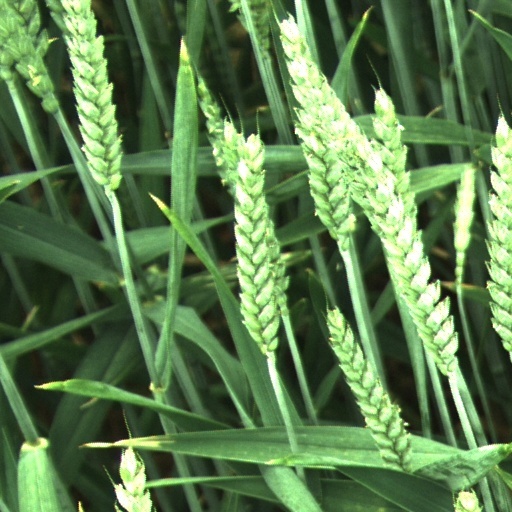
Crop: wheat